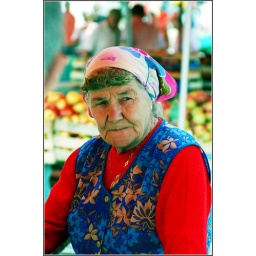
A woman standing and selling fruits at the Ljubljana central market. There's some kind of magic in her eyes.